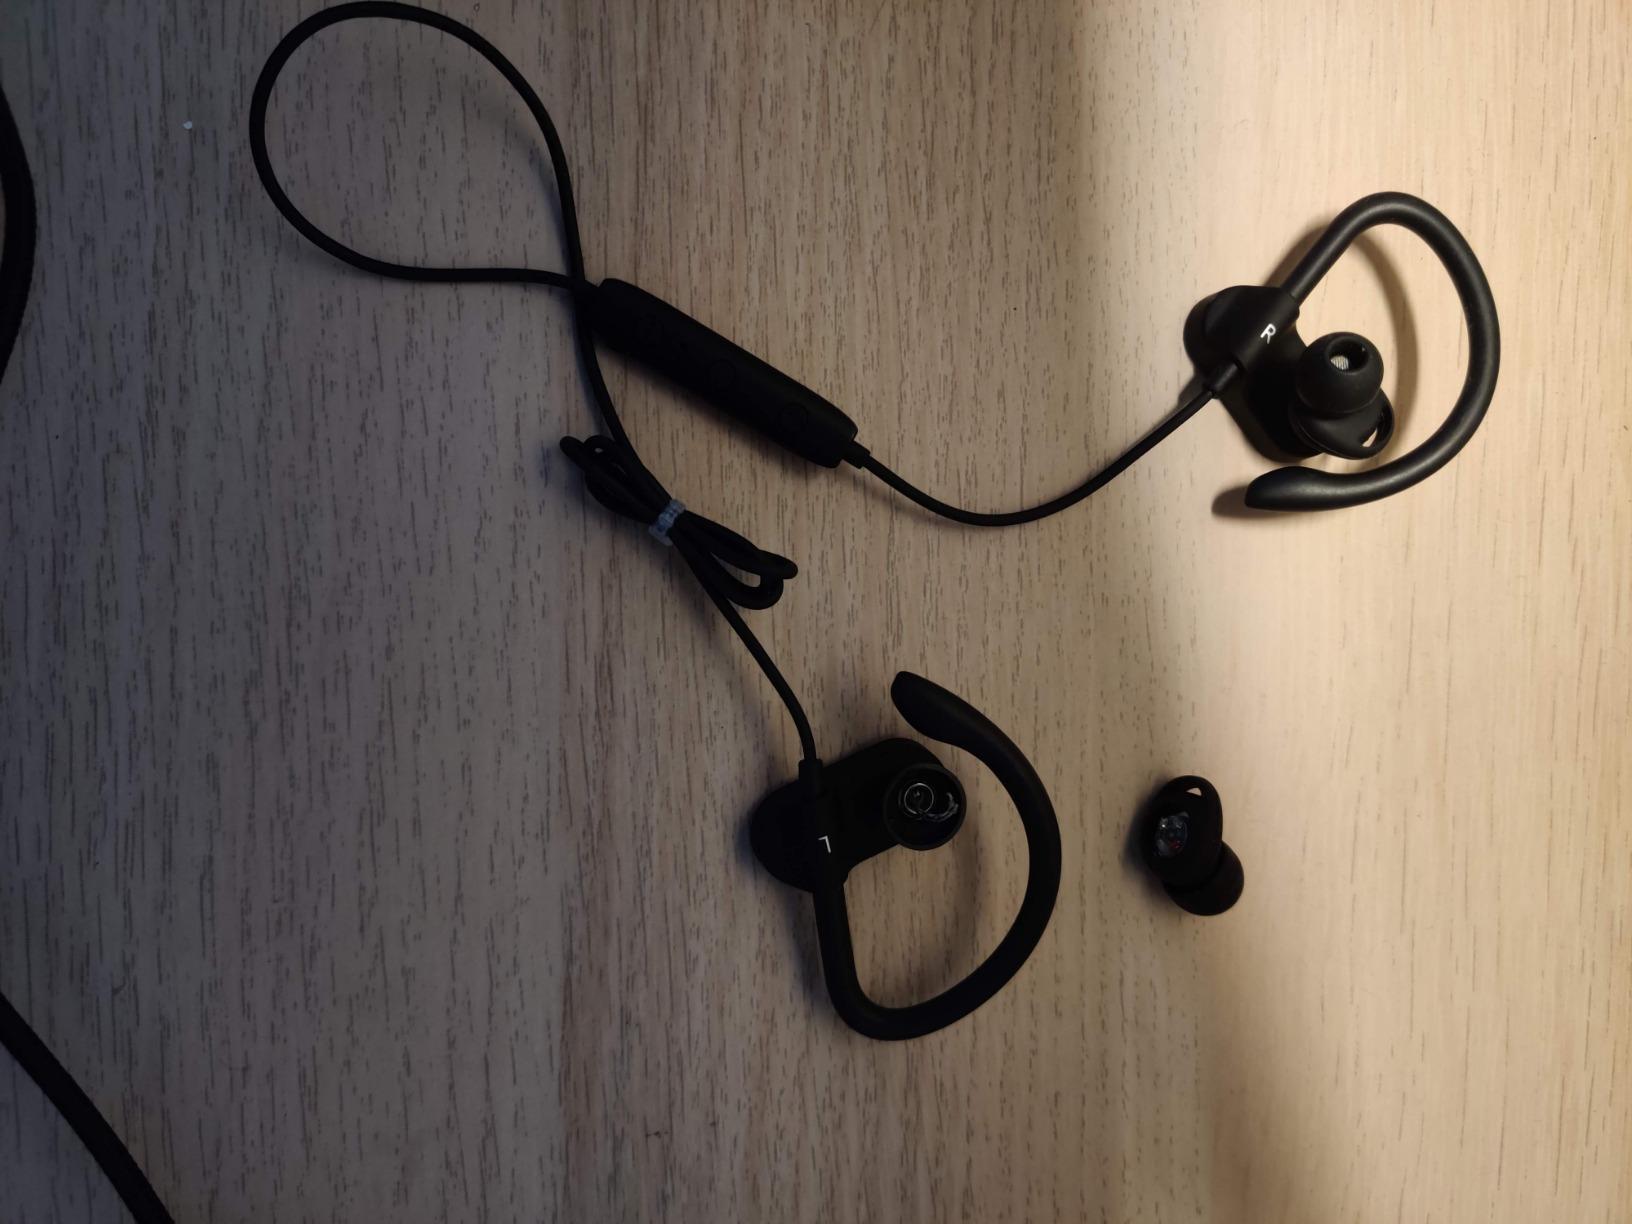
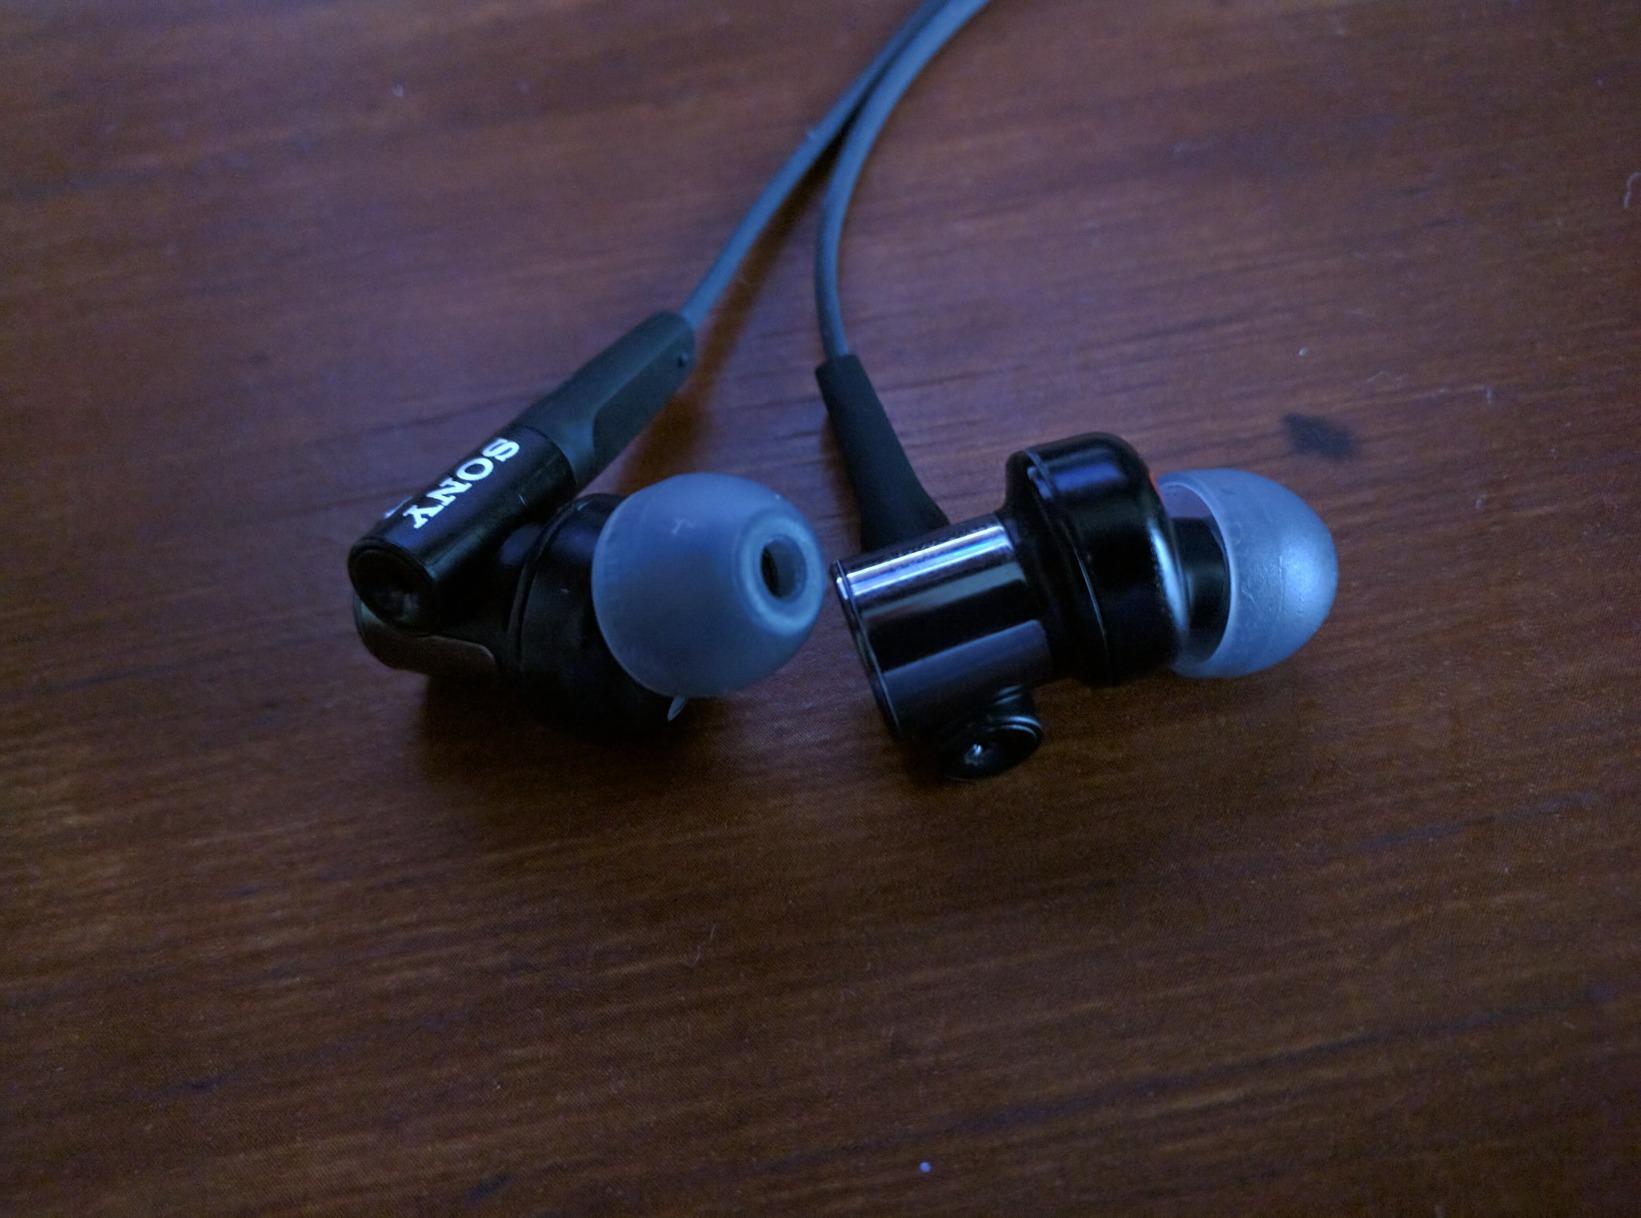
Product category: headphones
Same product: no